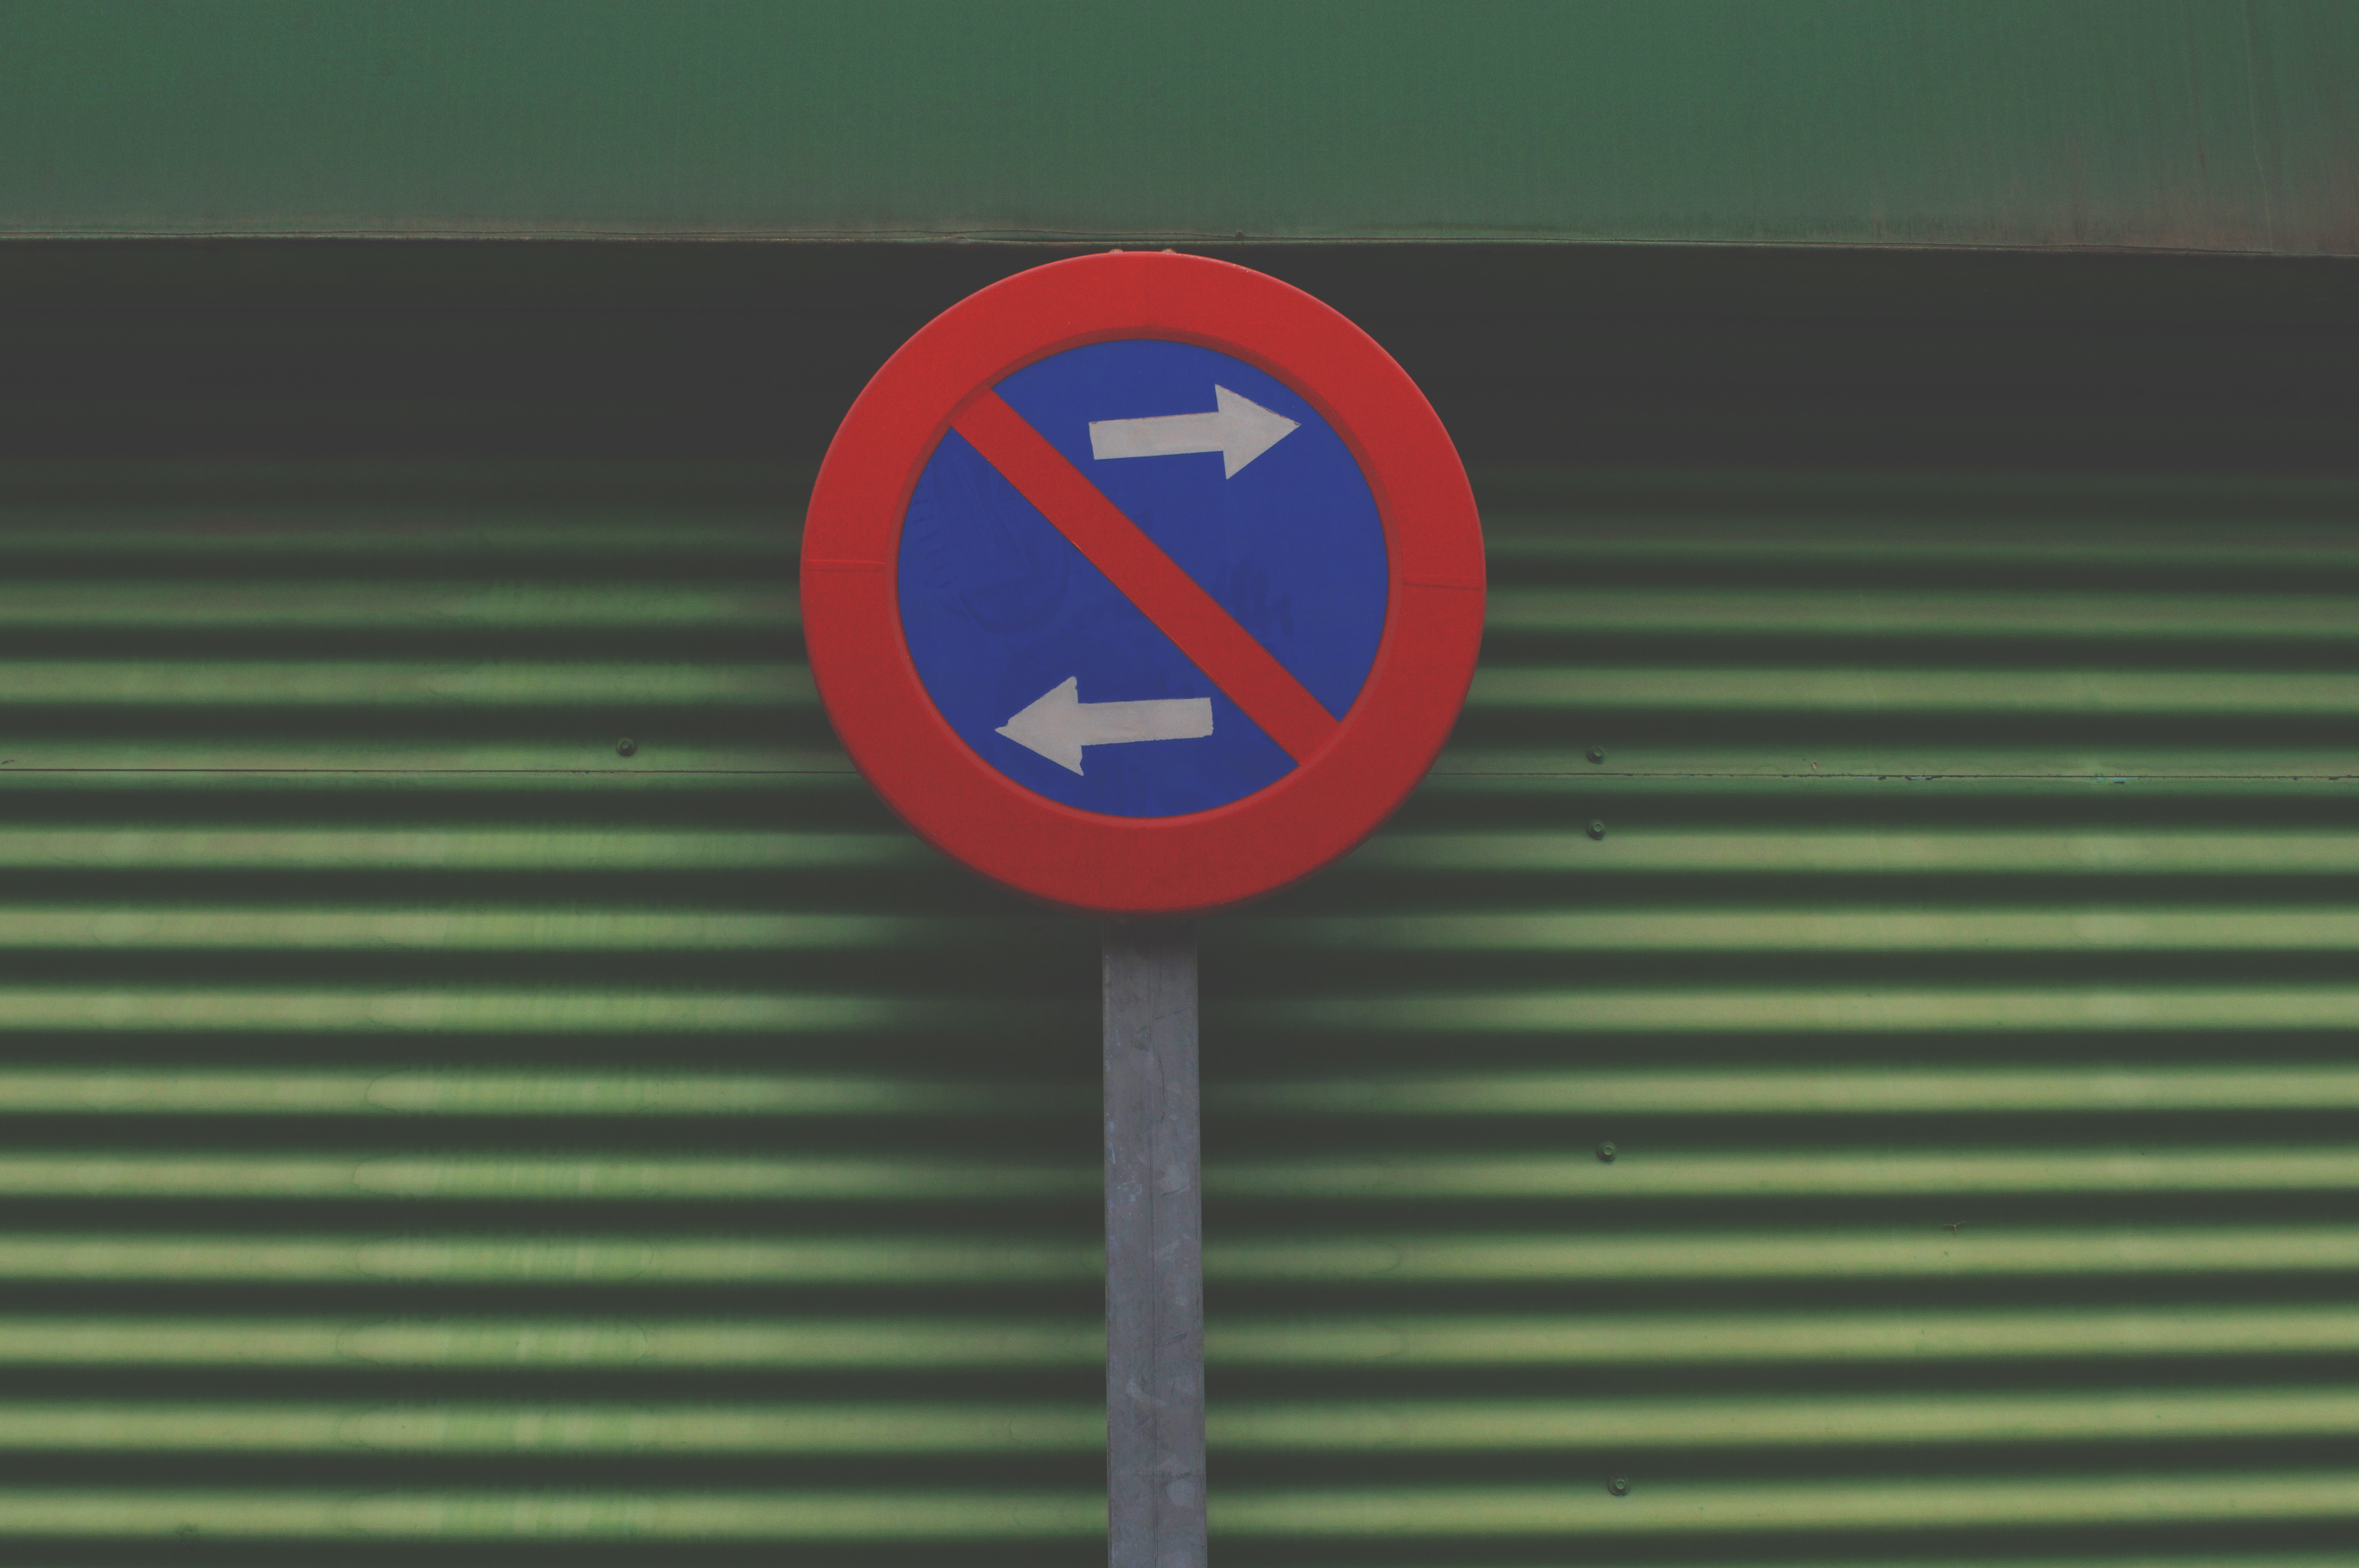
sky, sign, line, green, signage, traffic sign, computer wallpaper